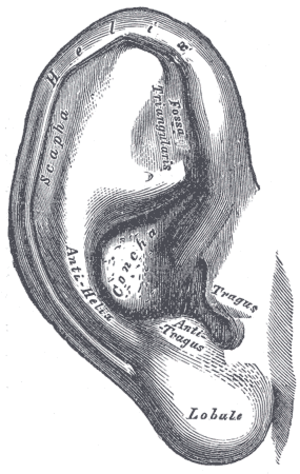
Le signe de Frank, ou signe de Lichtstein, est un signe cutané en forme de pli situé sur le lobe de l'oreille. Ce signe est associé aux maladies cardiovasculaires.